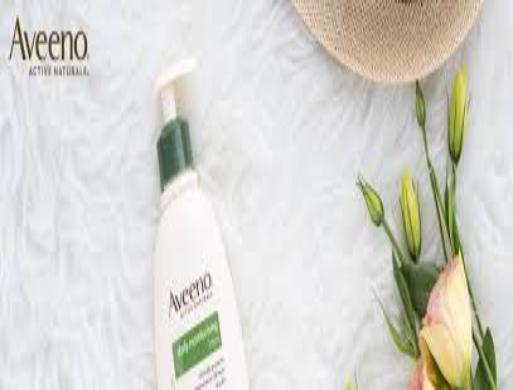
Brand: Aveeno
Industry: Necessities